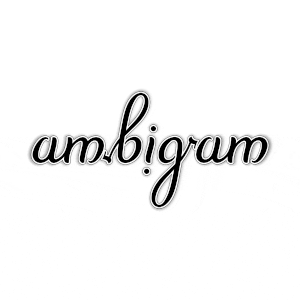
Ambigramme du mot ambigram. Symétrie par rotation de 180 degrés. Animation rotative, 59 images.